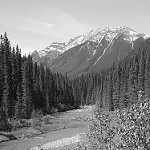
Label: B & W